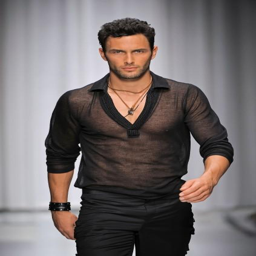
there is no going out shirt : how to dress like a real man after hours